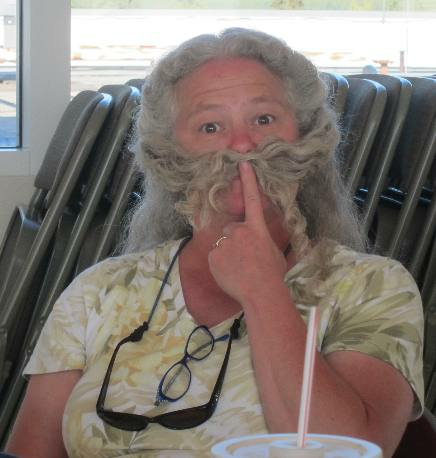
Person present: Yes